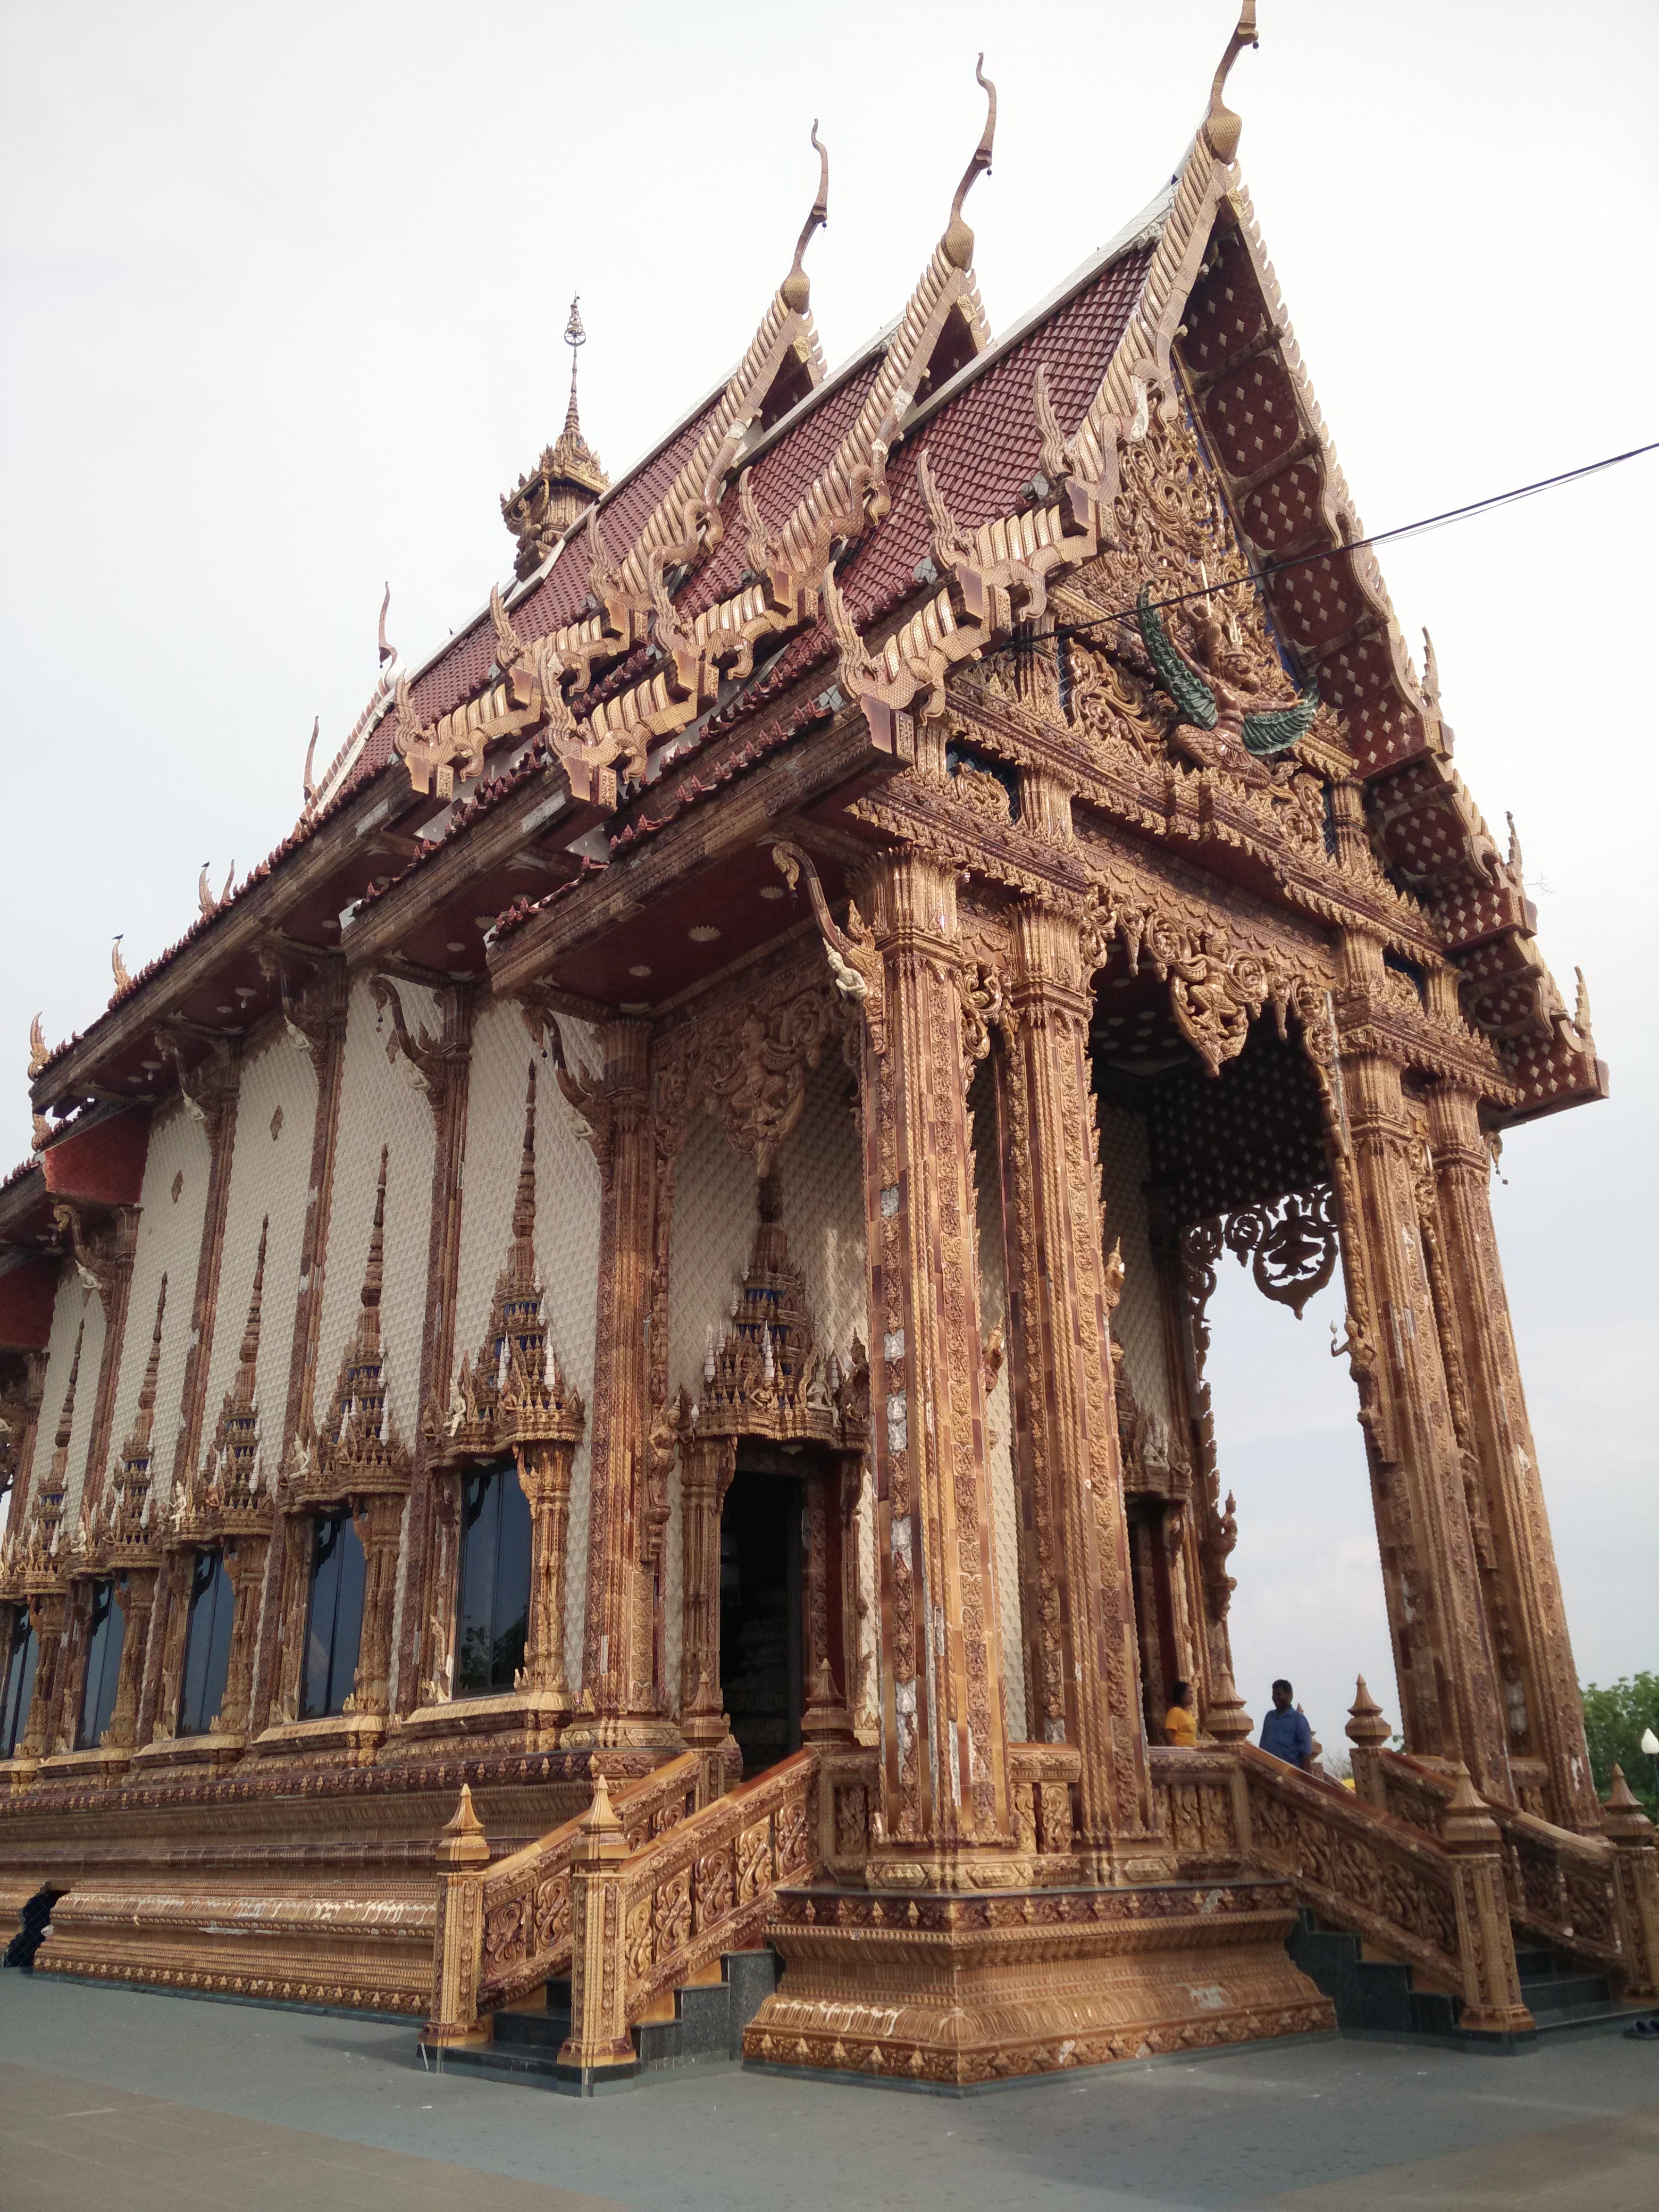
architecture, building, buddhist, buddhism, religion, ancient, landmark, measure, place of worship, thailand, painting, art, temple, chinese architecture, wat, thailand temple, the temple, hindu temple, historic site, ancient history, ancient roman architecture, ancient greek temple